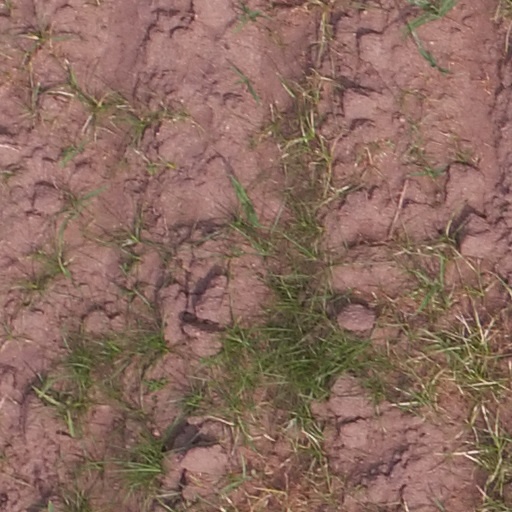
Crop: maize; corn